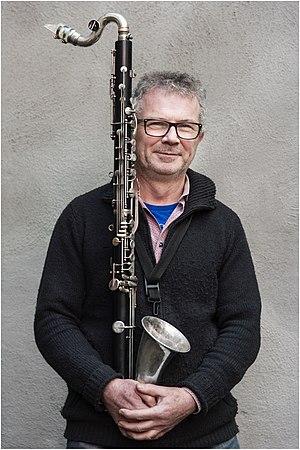
Peter Vermeersch, né le 25 septembre 1959 à Waregem, est un compositeur, clarinettiste et producteur belge.